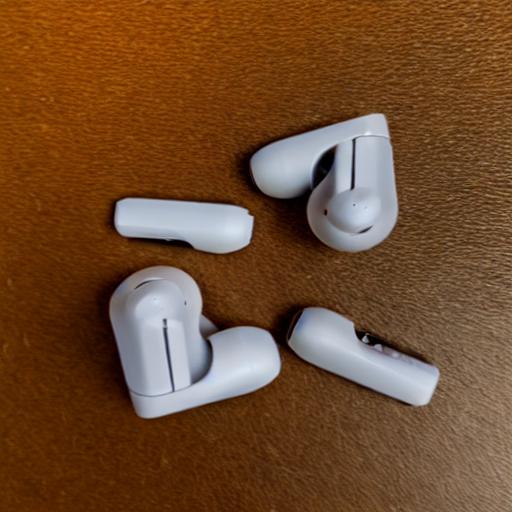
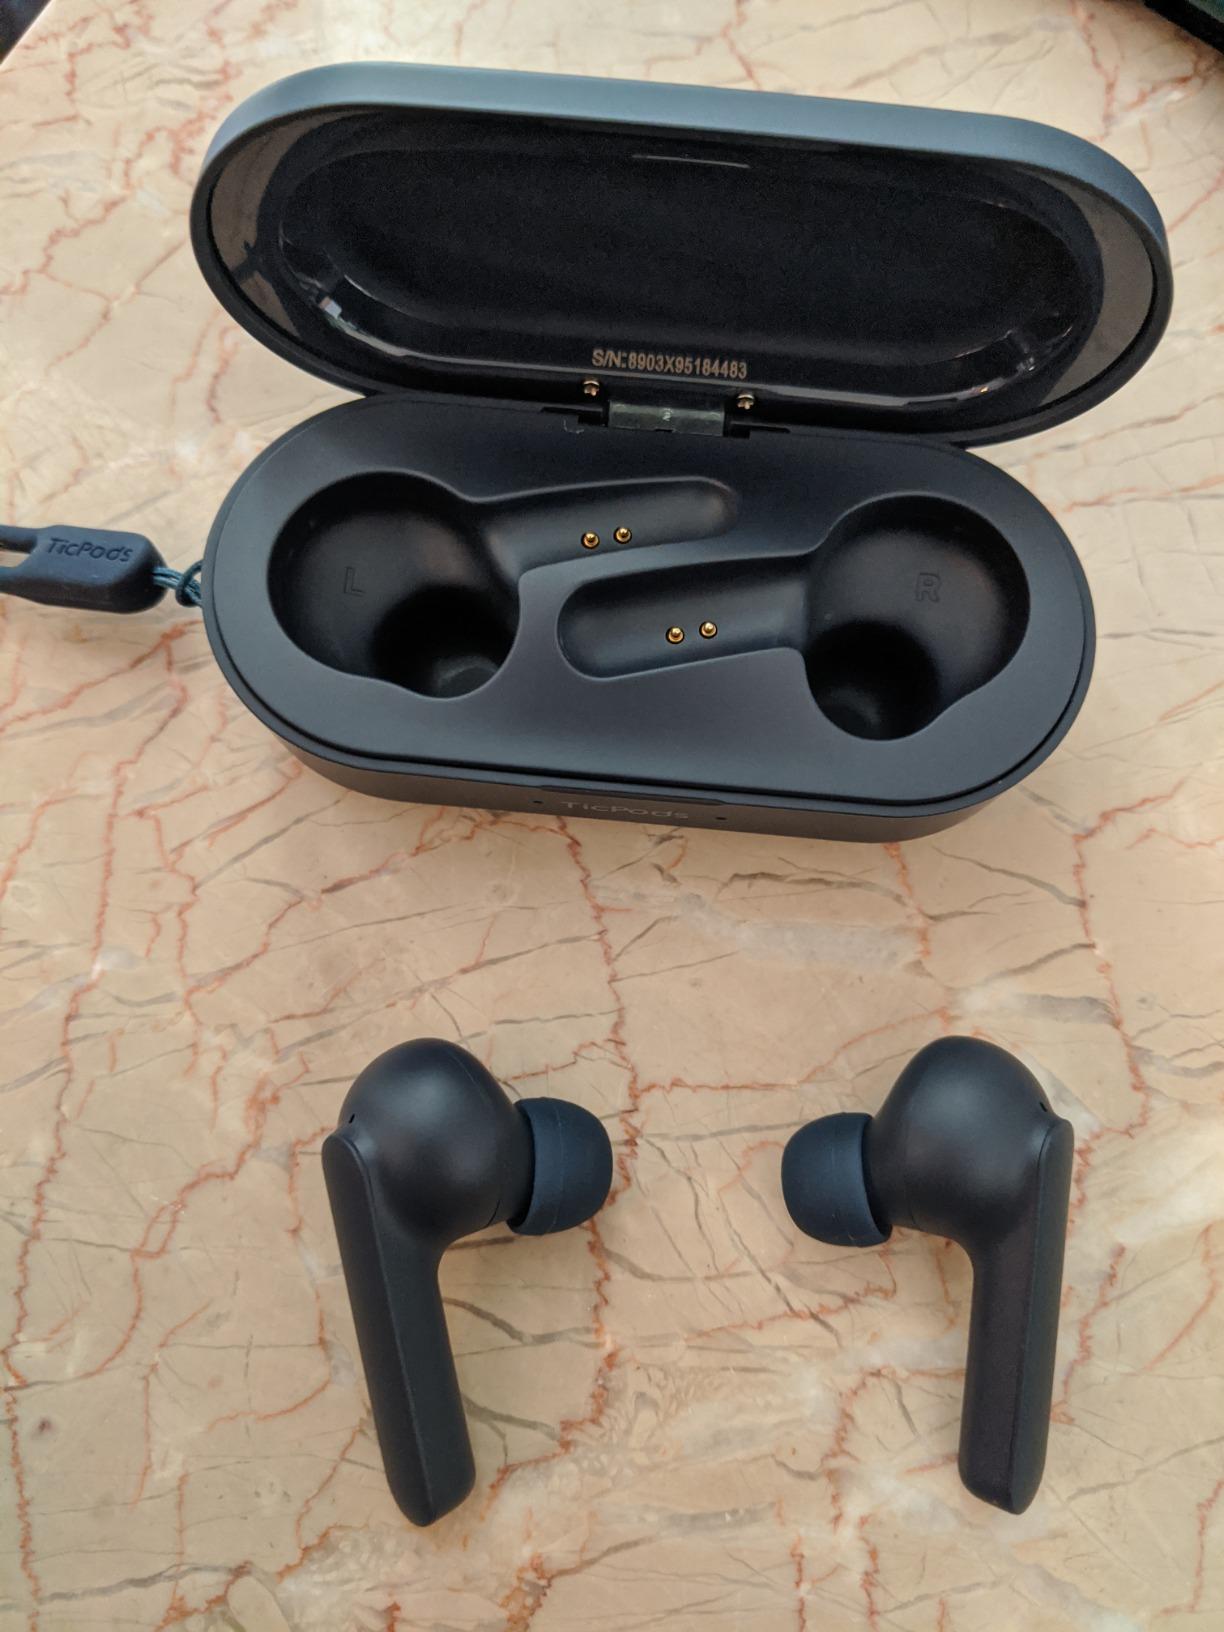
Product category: earbuds
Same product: no